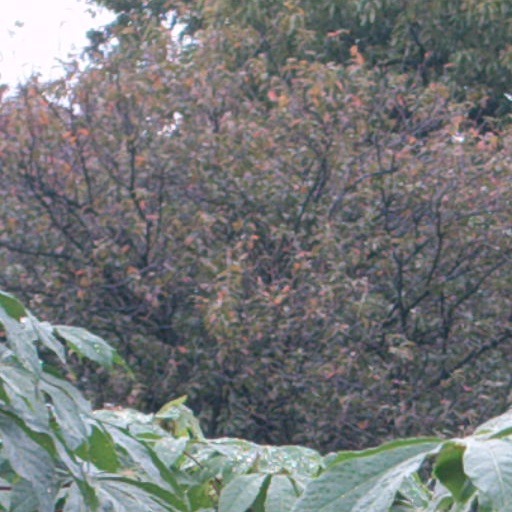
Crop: cassava